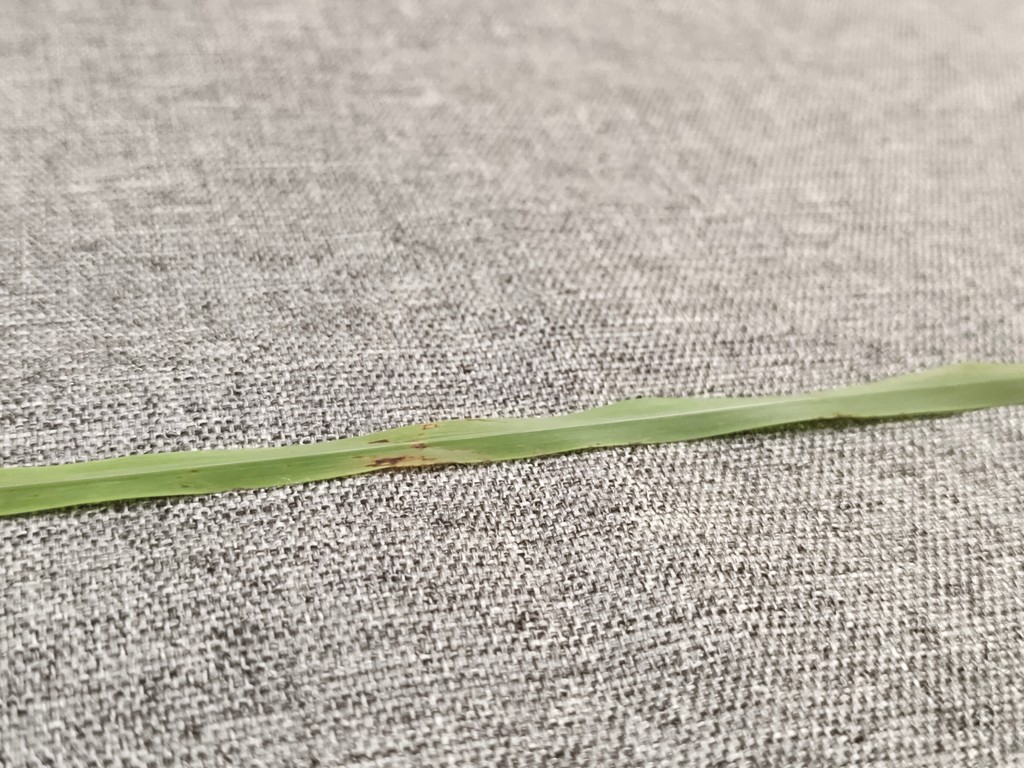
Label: Unhealthy